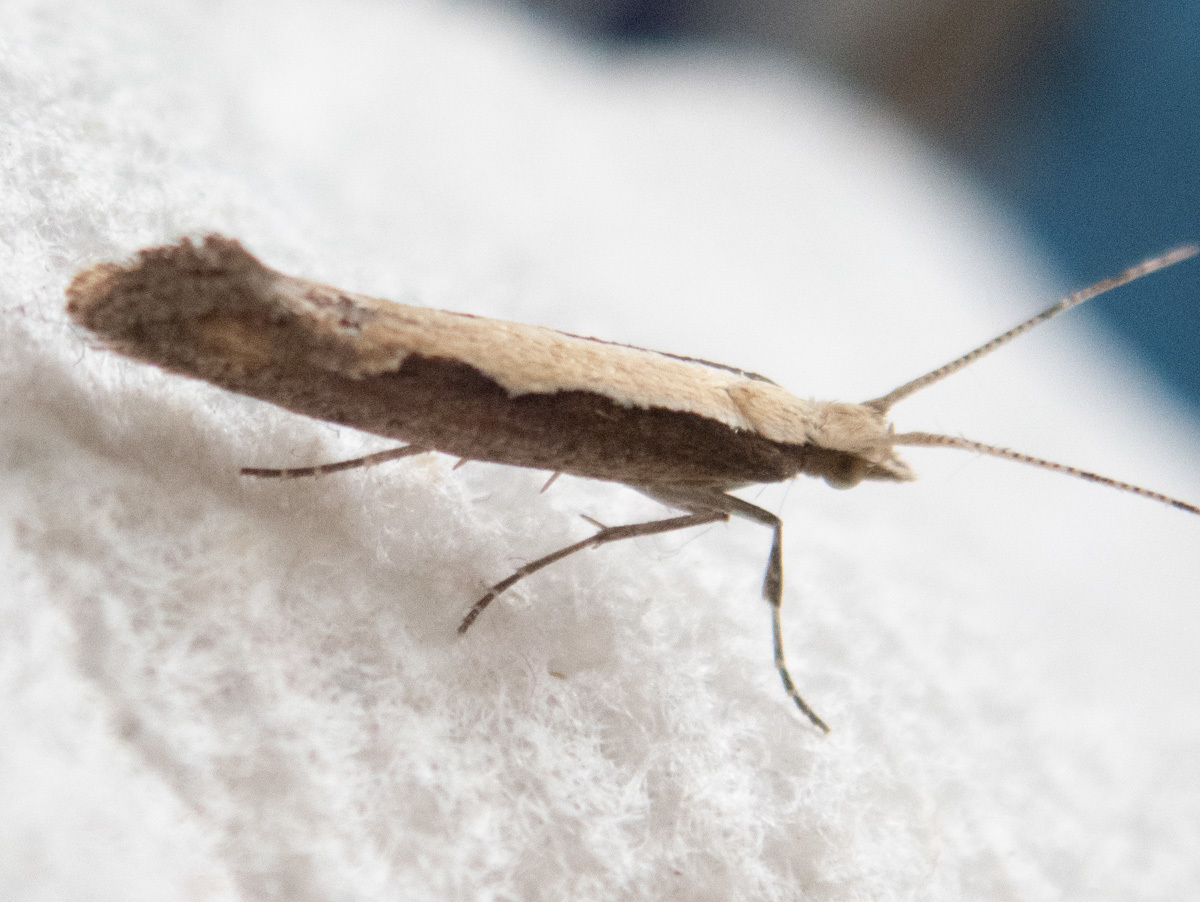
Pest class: diamondback_moth